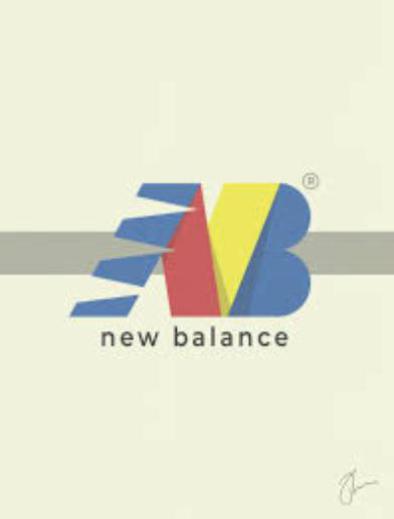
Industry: Clothes